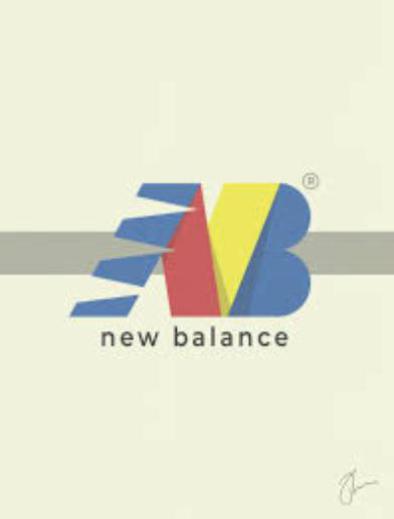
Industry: Clothes